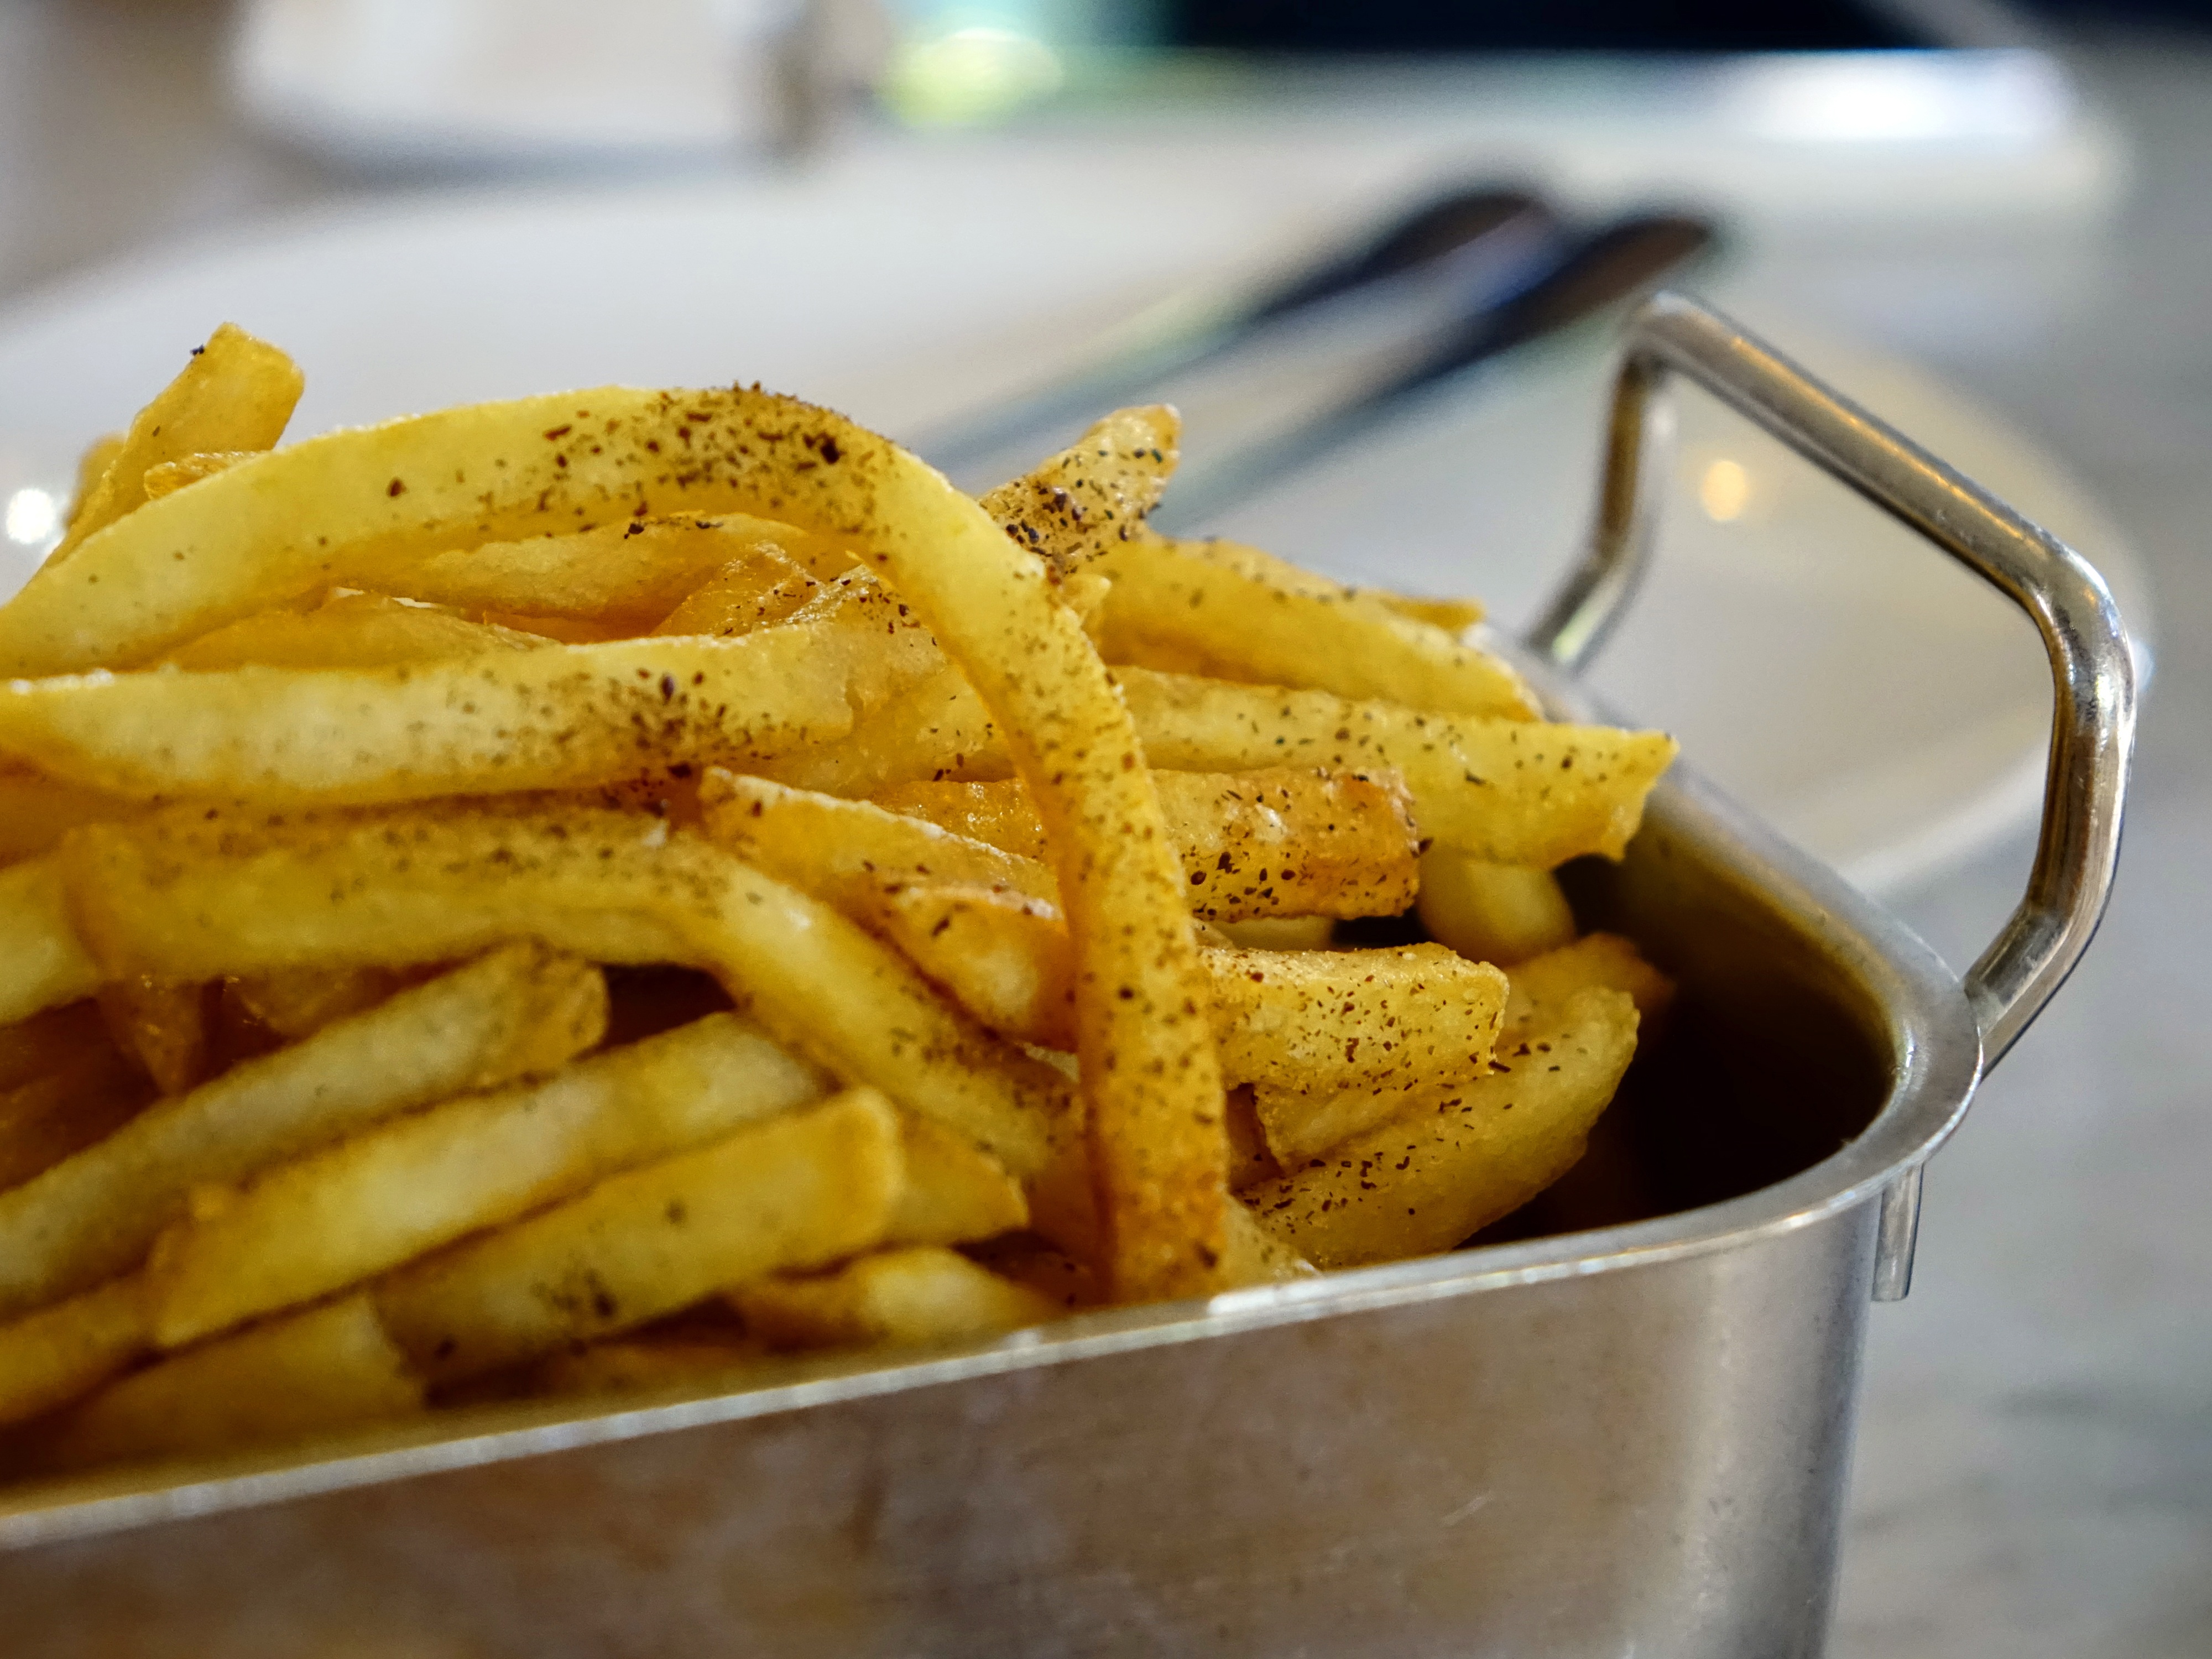
dish, meal, food, pepper, produce, vegetable, snack, cuisine, salty, crunchy, frying, french fries, flowering plant, junk food, fish and chips, side dish, land plant, snack food, fried food, steak frites, potato wedges, fried potato, mess tin